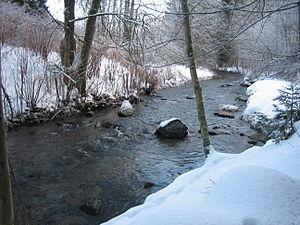
La Jamagne à Kichompré Français
Liste des fleuves, rivières et autres cours d'eau qui parcourent en partie ou en totalité le département des Vosges. La liste présente les cours d'eau, généralement de plus de 10 km de longueur sauf exceptions, par ordre alphabétique, par fleuves et bassin versant, par station hydrologique, puis par organisme gestionnaire ou organisme de bassin.
La Jamagne est une courte rivière de Lorraine, émissaire du lac de Gérardmer qui en est la source. Elle se jette dans la Vologne au lieu-dit Kichompré, donc est un sous-affluent du Rhin par la Moselle.